Ruby Ridge standoff

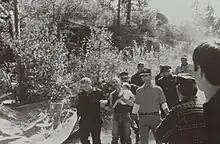
Bo Gritz and FBI agents escort Randy Weaver down the mountain on August 31, 1992

The FBI HRT Commander gave Gritz a deadline to get the remaining Weavers to surrender, and if they did not surrender on the day of the deadline, he said he would resolve the standoff by launching a tactical assault. Weaver and his daughters surrendered the next day; both Harris and Weaver were arrested. Harris was in serious condition at Sacred Heart, but U.S. Marshals did not allow his parents to see him (or talk by telephone) until Monday evening, after a federal court order was issued. Weaver's daughters were released to the custody of relatives. Federal officials considered charging Sara, who was 16, as an adult.